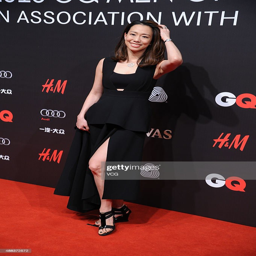
actor poses on the red carpet of person .